Woody Guthrie

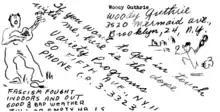
This page from a collection of Guthrie's sheet music published in 1946 includes his Mermaid Avenue address and one of his anti-fascist slogans

The years immediately after the war when he lived on Mermaid Avenue were among Guthrie's most productive as a writer. His extensive writings from this time were archived and maintained by Marjorie and later his estate, mostly handled by his daughter Nora. Several of the manuscripts also contain writing by a young Arlo and the other Guthrie children.